Let's Face the Music and Dance

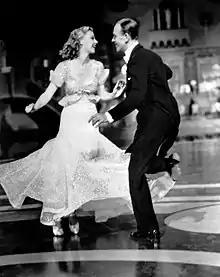
Fred Astaire and Ginger Rogers dancing, on film.

In "Follow the Fleet", the song served a performative function and displayed the ‘affective power of music’ as a learning curve during the filmic processes of shooting the dance to the song. The choreographer, Hermes Pan, later said of Astaire and Rogers: